Mukawa Town Hobetsu Museum

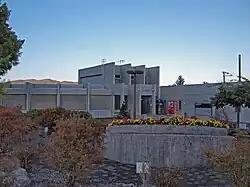
Mukawa Town Hobetsu Museum

is a museum specializing in fossils in Mukawa, Hokkaidō, Japan. The Museum first opened in 1982 as the , in what was then the town of Hobetsu; with the merger into Mukawa in 2006, the Museum changed its name.